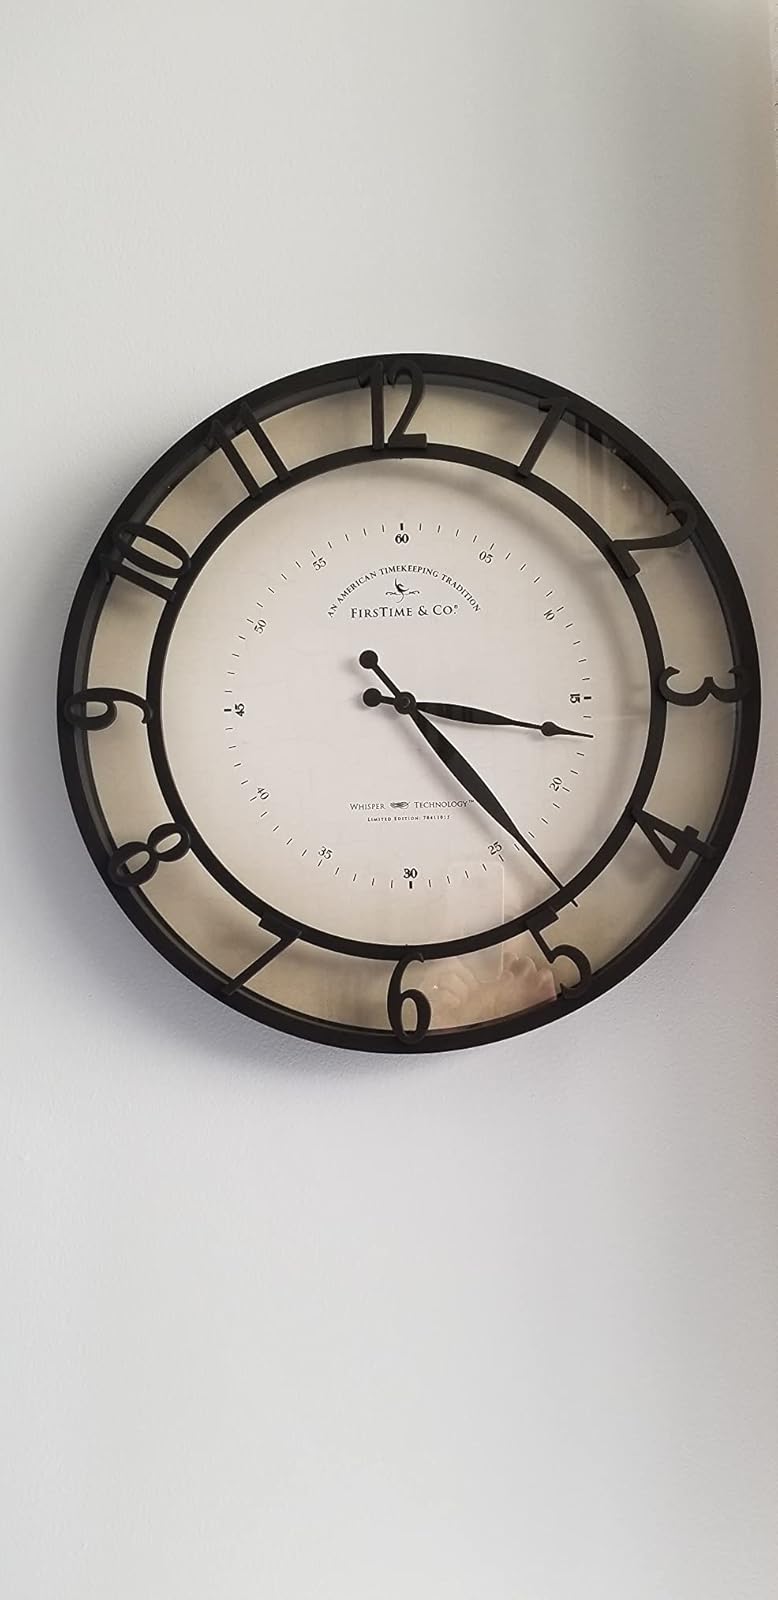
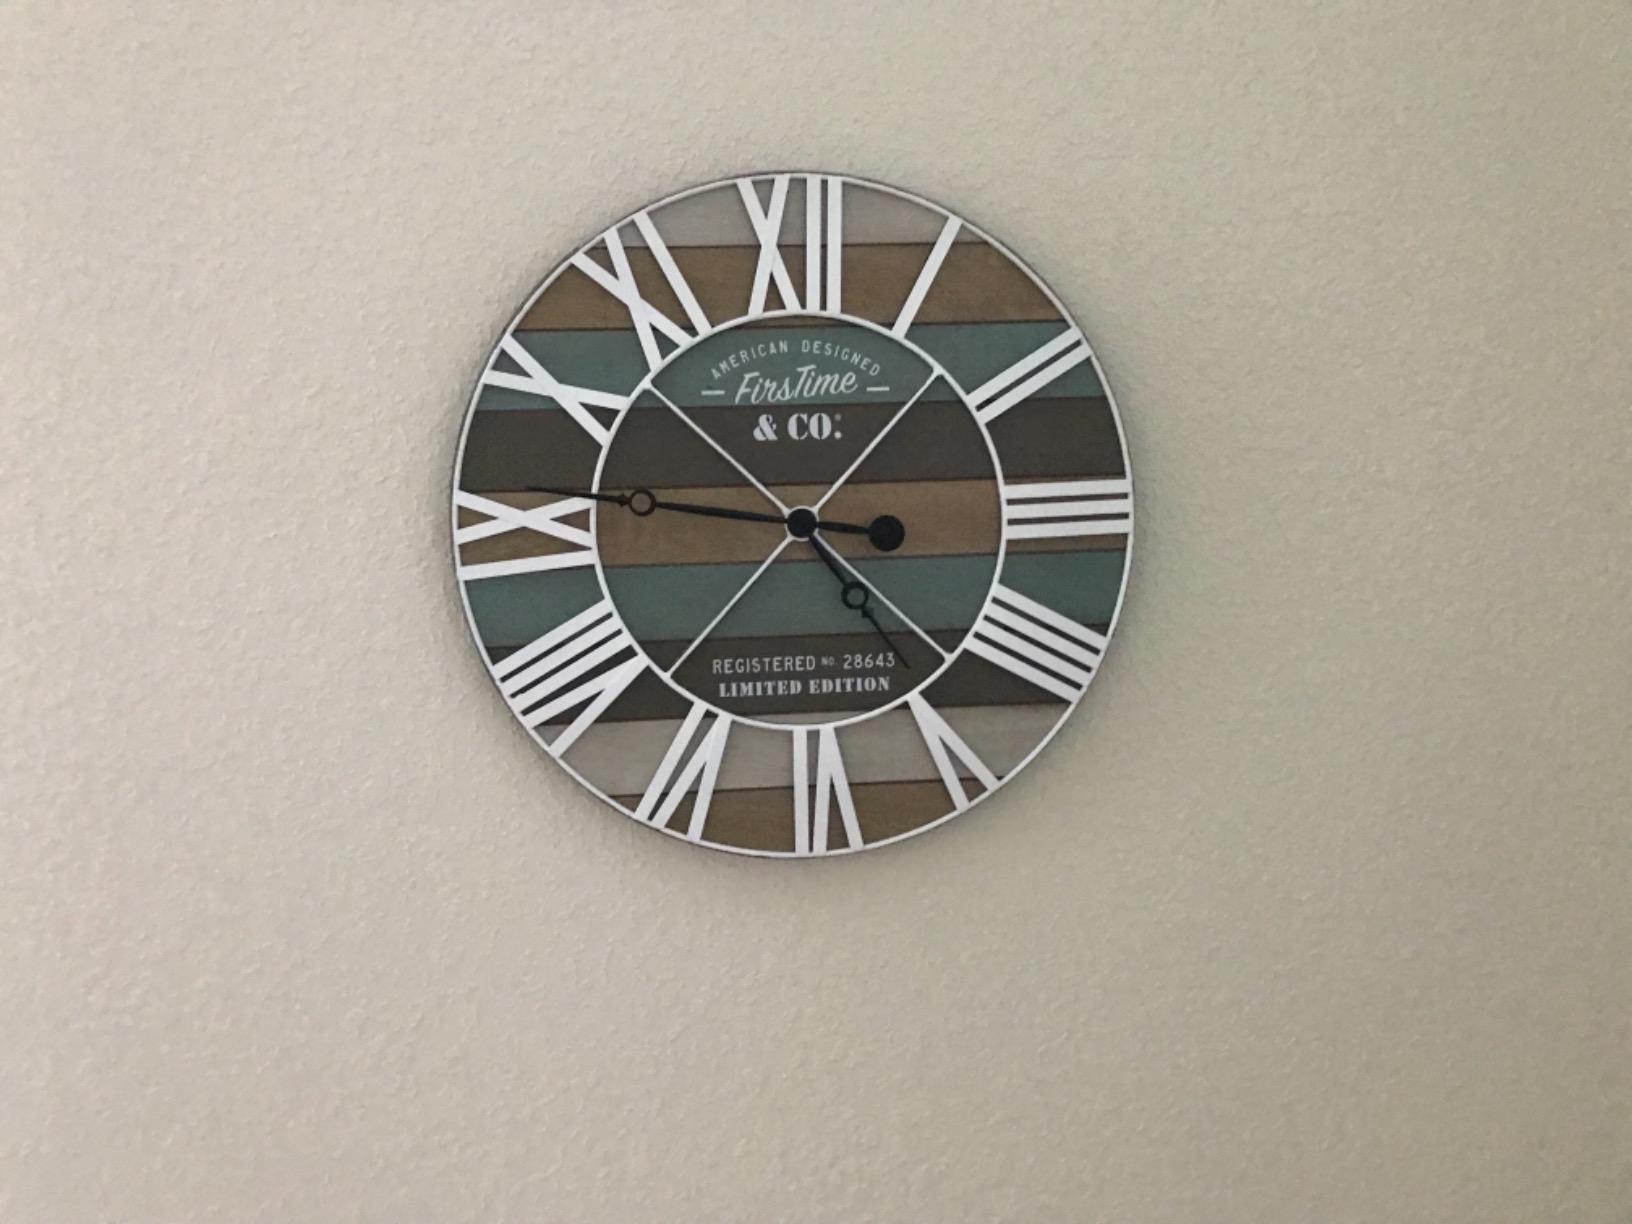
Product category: clock
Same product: no